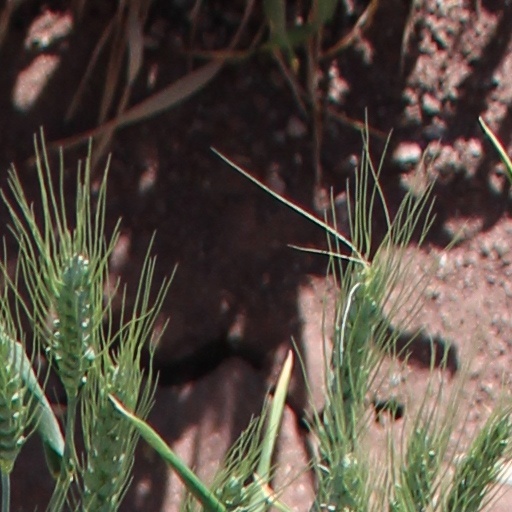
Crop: wheat